Ohio Renaissance Festival

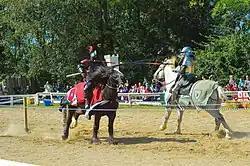
Ohio Renaissance Festival in 2014

The Ohio Renaissance Festival is an annual event that takes place on weekends from Labor Day weekend through the end of October. This Renaissance festival is held at a permanent site located near Harveysburg in Warren County, Ohio. It was voted Best Festival in Warren County in 2011.